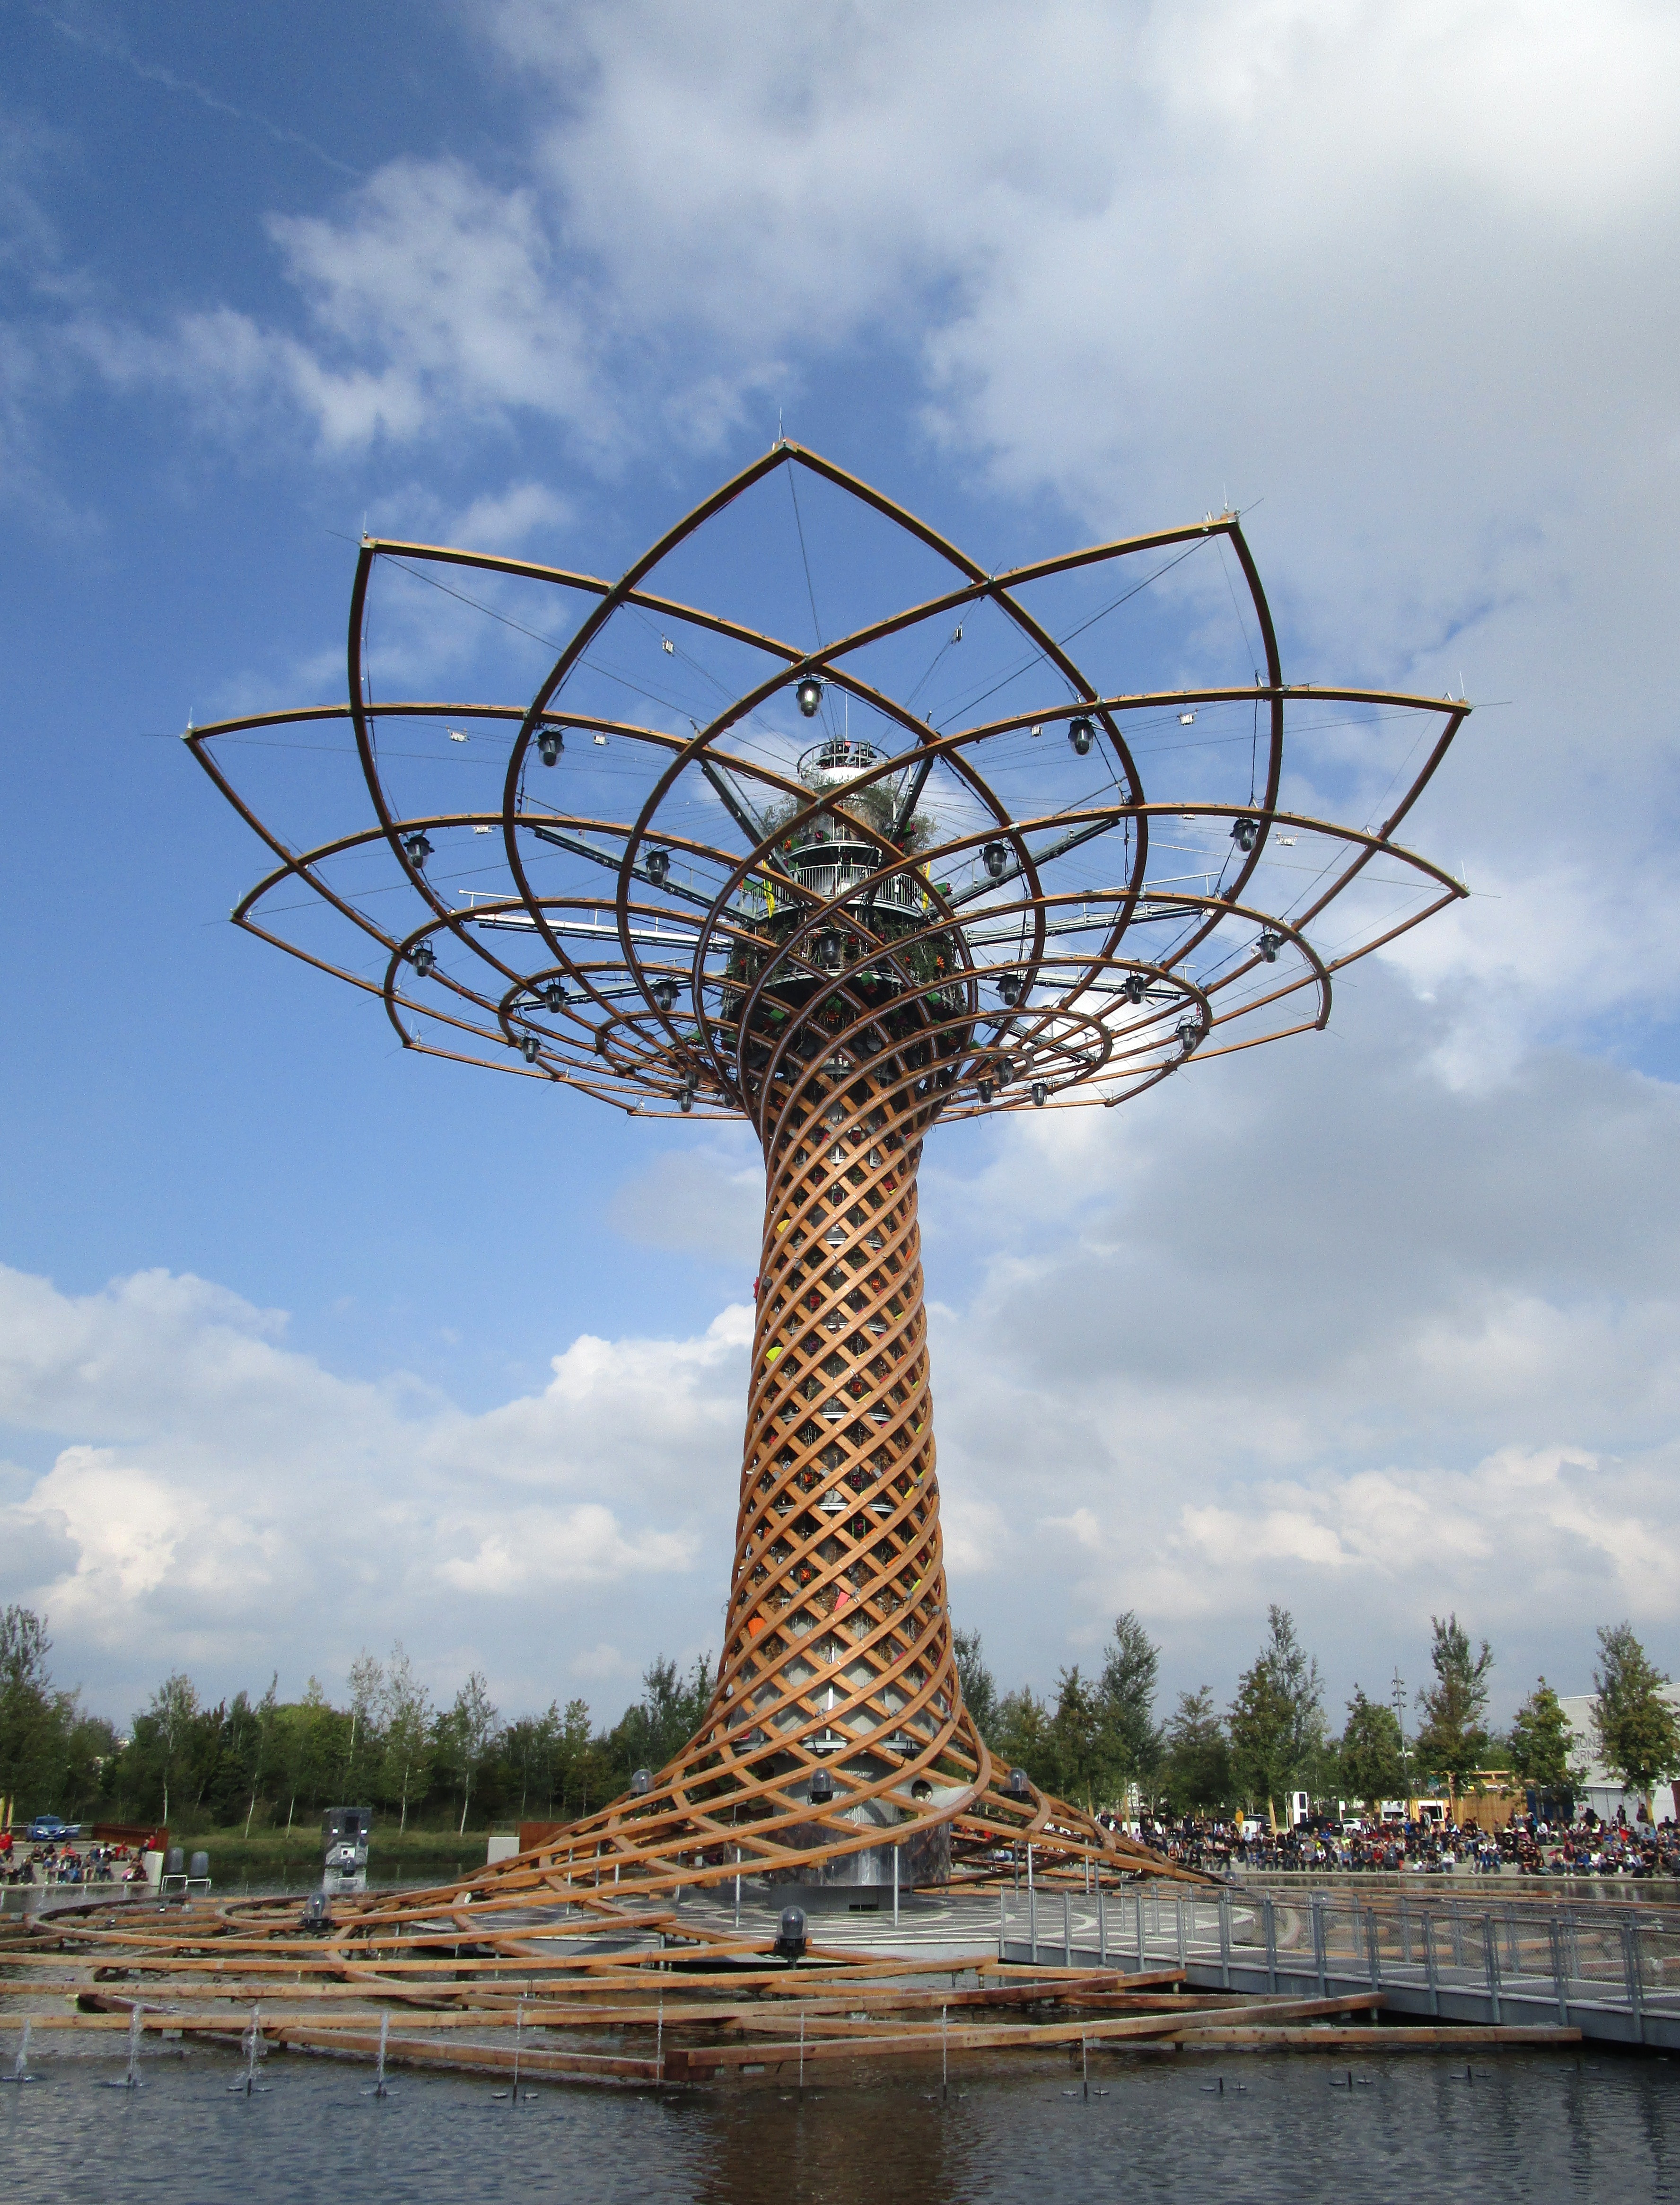
tree, monument, tower, landmark, milan, exhibition, expo milan, outdoor structure